Man-portable anti-tank systems

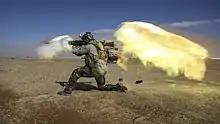
A recoilless rifle, such as this Carl Gustav recoilless rifle, produces a large backblast when fired

A recoilless rifle (RR) or recoilless gun is a type of lightweight artillery system or man-portable launcher that is designed to eject some form of counter mass, such as propellant gas, from the rear of the weapon at the moment of firing, creating forward thrust that counteracts most of the weapon's recoil. Technically, only devices that use a rifled barrel are recoilless "rifles". Smoothbore variants are recoilless "guns". This distinction is often lost, and both are often called recoilless rifles. Though similar to a rocket launcher, a recoilless weapon fires shells that use conventional gun propellant. The key difference from rocket launchers (whether man-portable or not) is that the projectile of the recoilless rifle is initially launched using conventional explosive propellant rather than a rocket motor. While there are rocket-assisted rounds for recoilless launchers, they are still ejected from the barrel by the detonation of an initial explosive propelling charge.